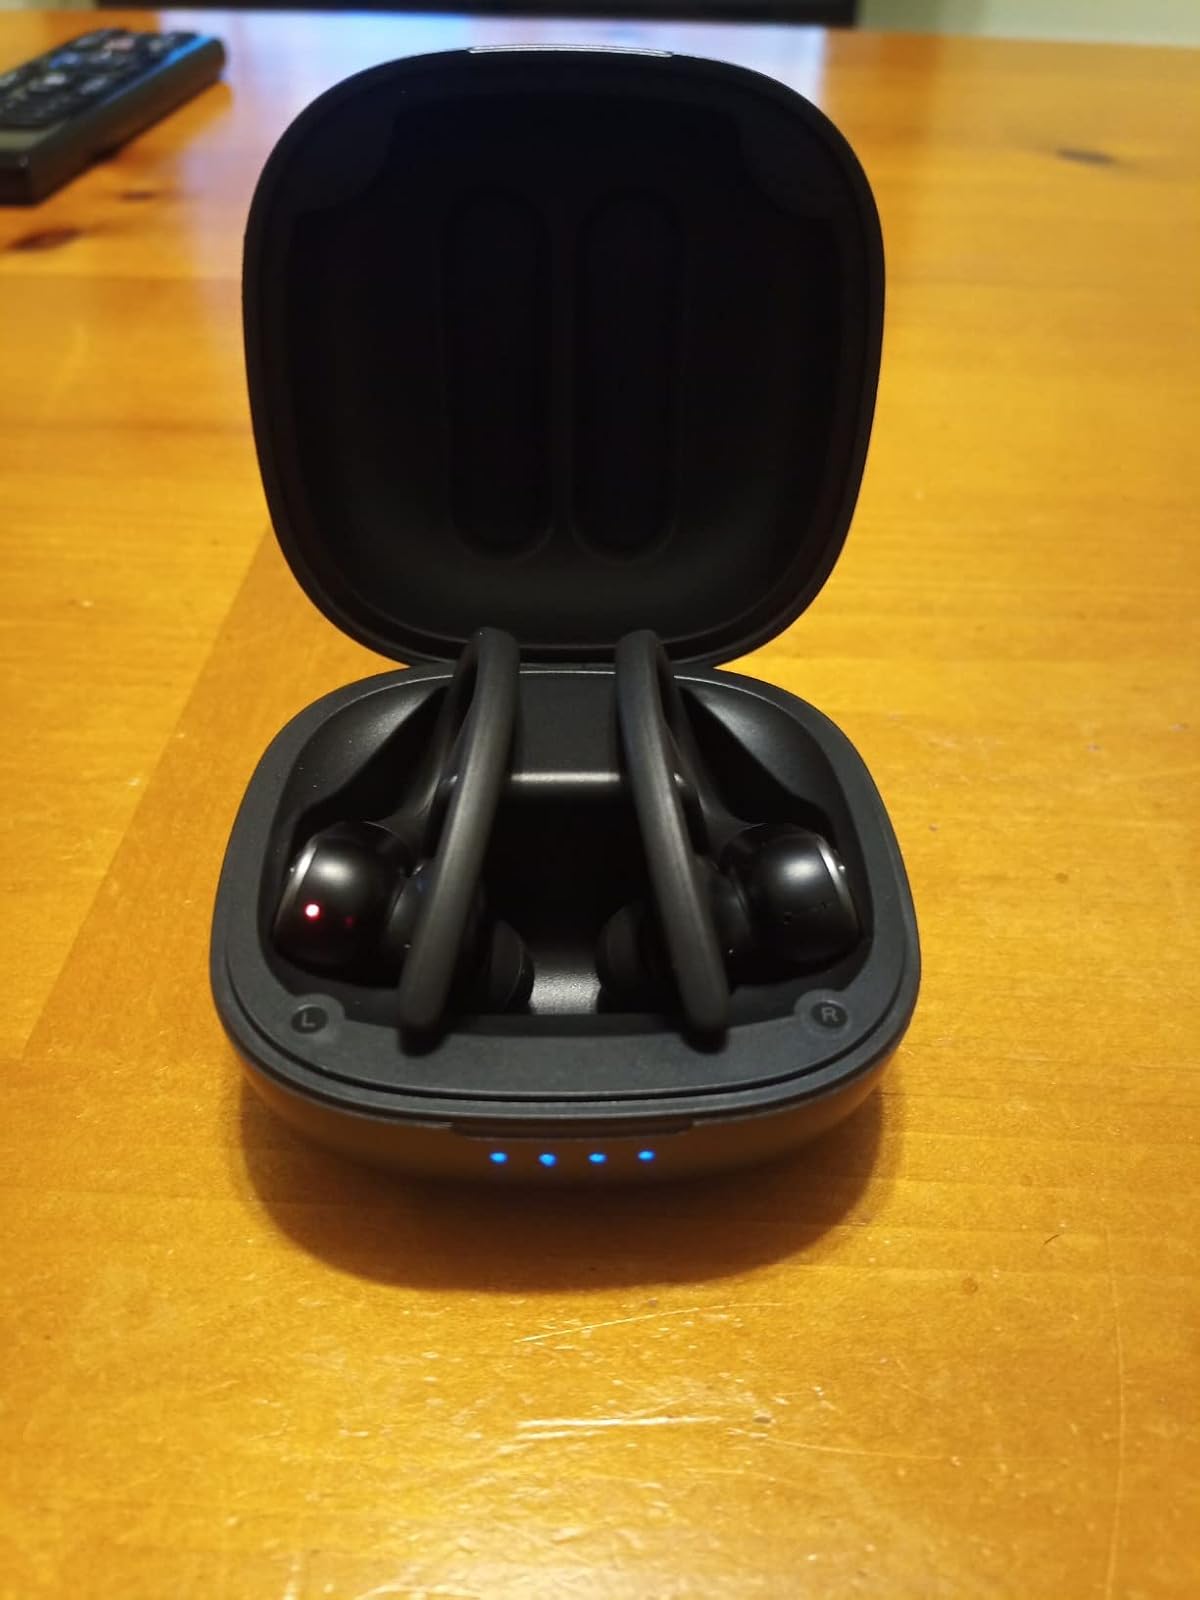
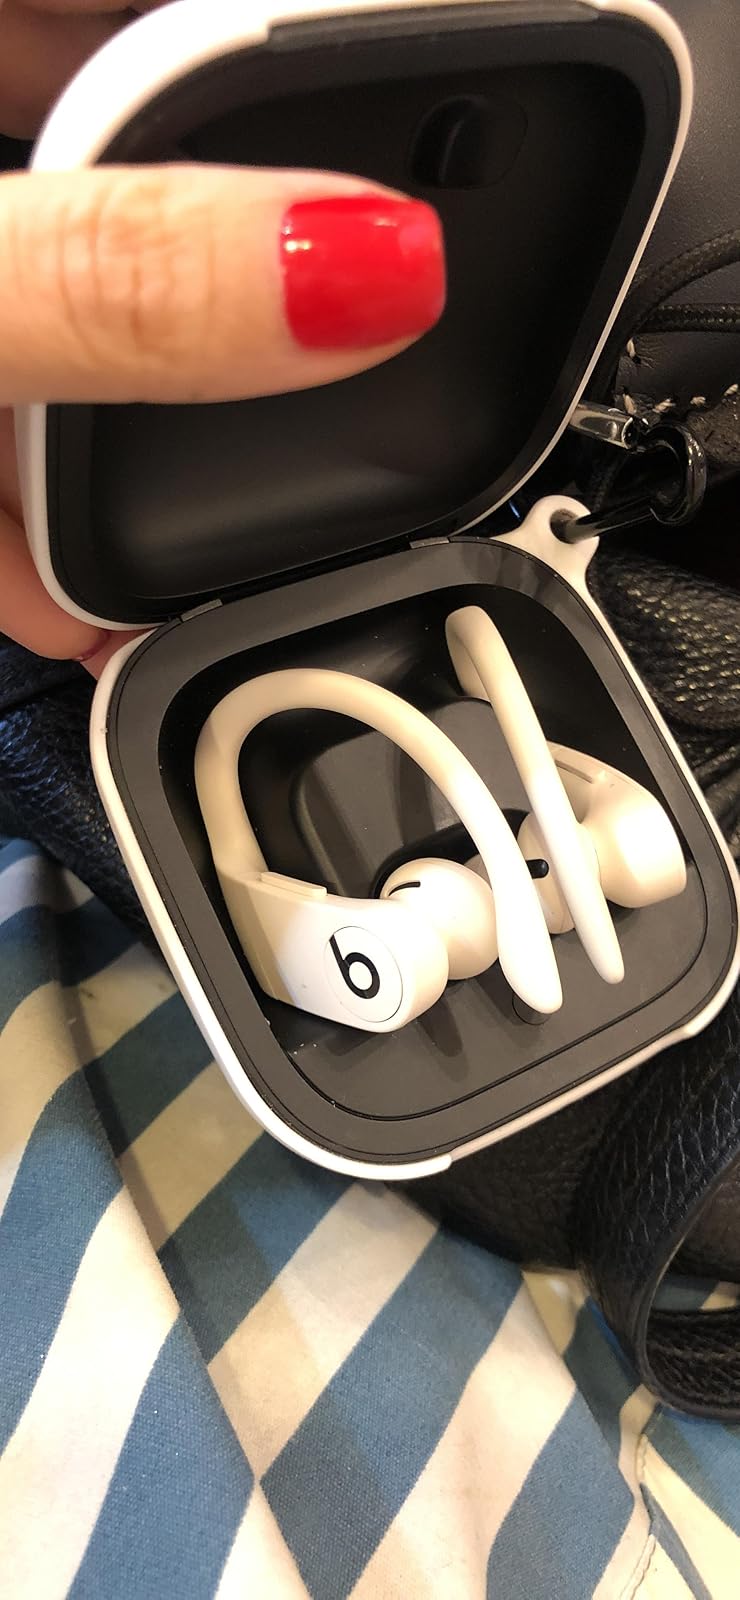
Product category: earbuds
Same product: no